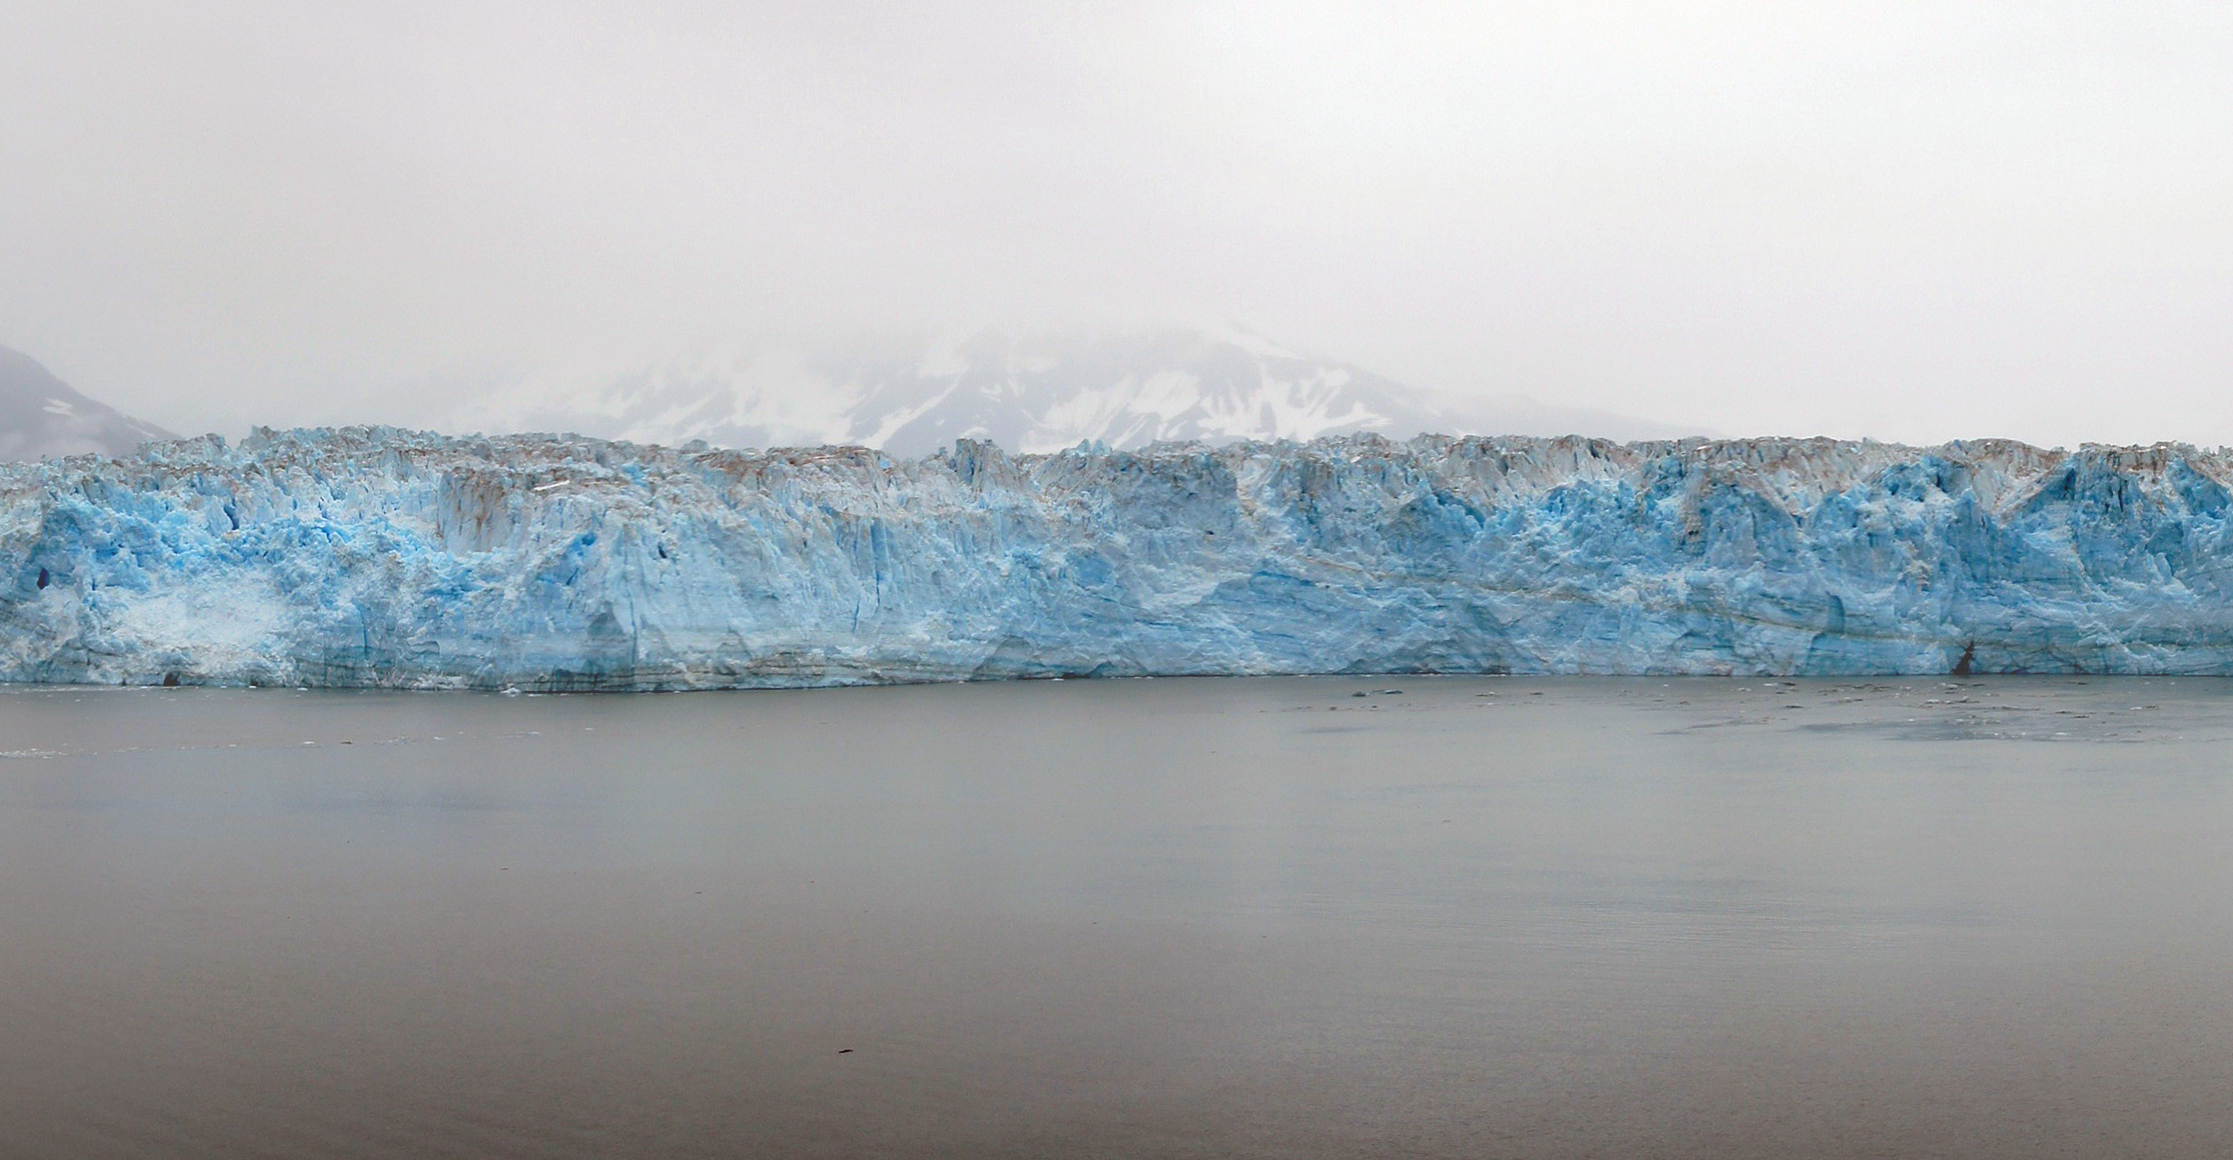
sea, water, ocean, morning, wave, ice, reflection, glacier, weather, alaska, blueice, sonyalpha, cruisealaska, hubbardglacier, alaskancruise, waterforms, icefield, icewall, freezing, arctic ocean, atmospheric phenomenon, wind wave